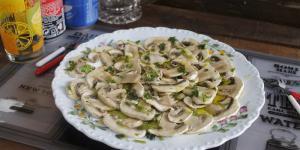
champinones en vinagre